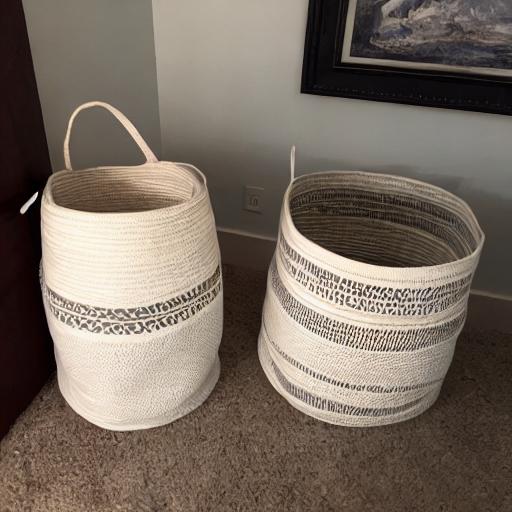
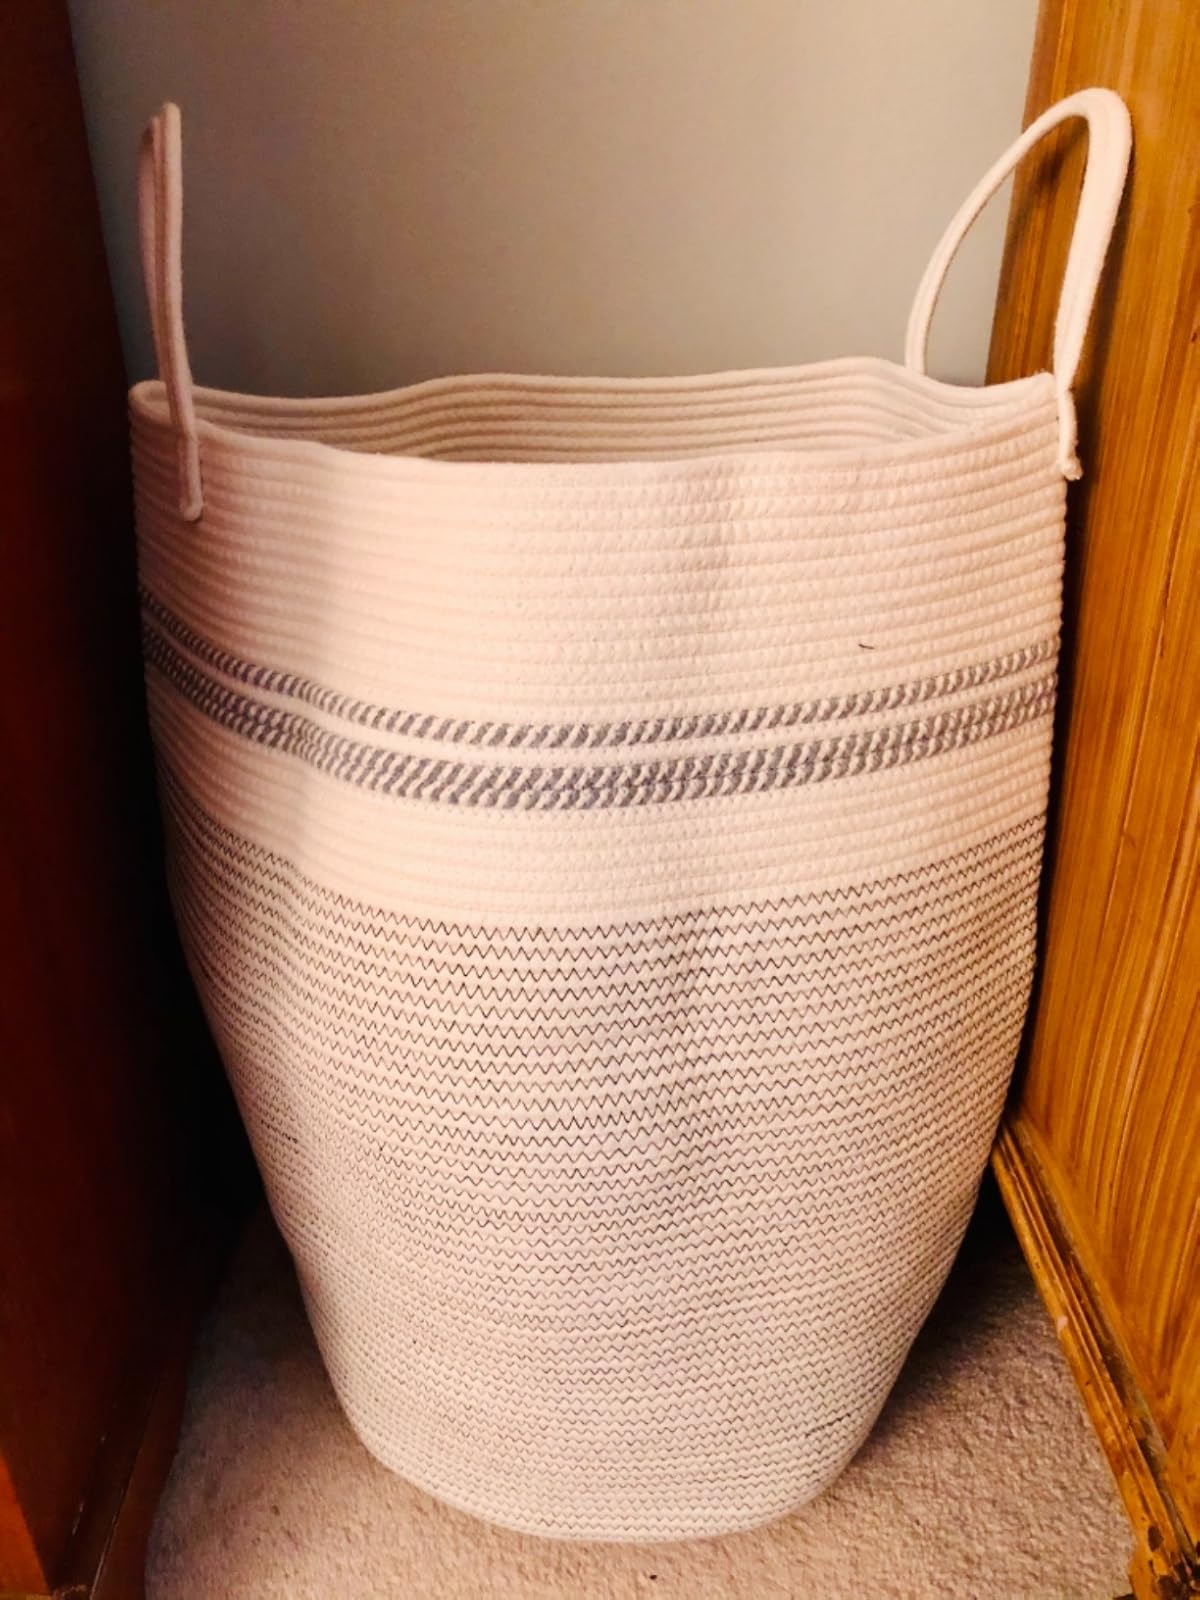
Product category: items_hamper
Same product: no